Katherine Ferrers

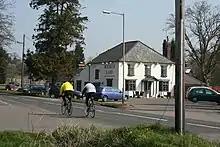
The Wicked Lady pub

According to the popular legend, often told with an emphasis on hauntings by her ghost, Katherine came into highway robbery in her husband's absence in order to redress her fast-dwindling fortune. During this time many highwaymen were Royalist supporters bereft of home, estates or income, who were left to make a living as best they could, so any courteous highway robber was perceived to be one of these well-mannered gentlemen. Not all highwaymen were well-born like French aristocrat Claude Duval or James MacLaine, who was the second son of a minister, but this romanticised portrayal extended to such working-class robbers as MacLaine's partner William Plunkett, as well as Richard Ferguson, George Lyons, Tom King, John Nevison, and John Rann. However, while it is possible that Katherine Ferrers could have turned to highway robbery, there seems to be no historical proof that her accomplice "Ralph Chaplin", ever existed. He was supposedly caught and executed on Finchley Common either on the night of her death, or soon after, which conveniently serves the legend.